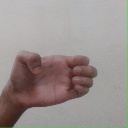
अक्षर: ख